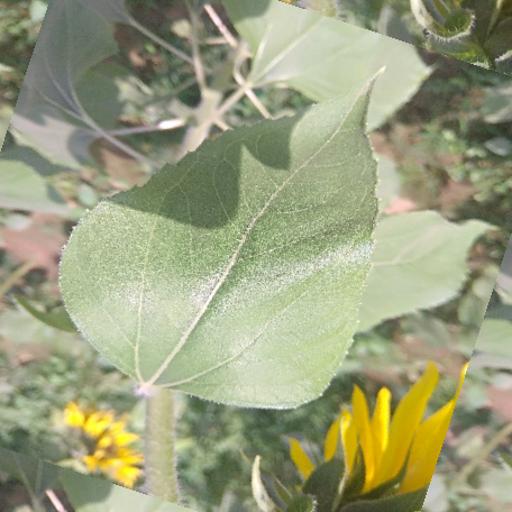
Label: Fresh_leaf